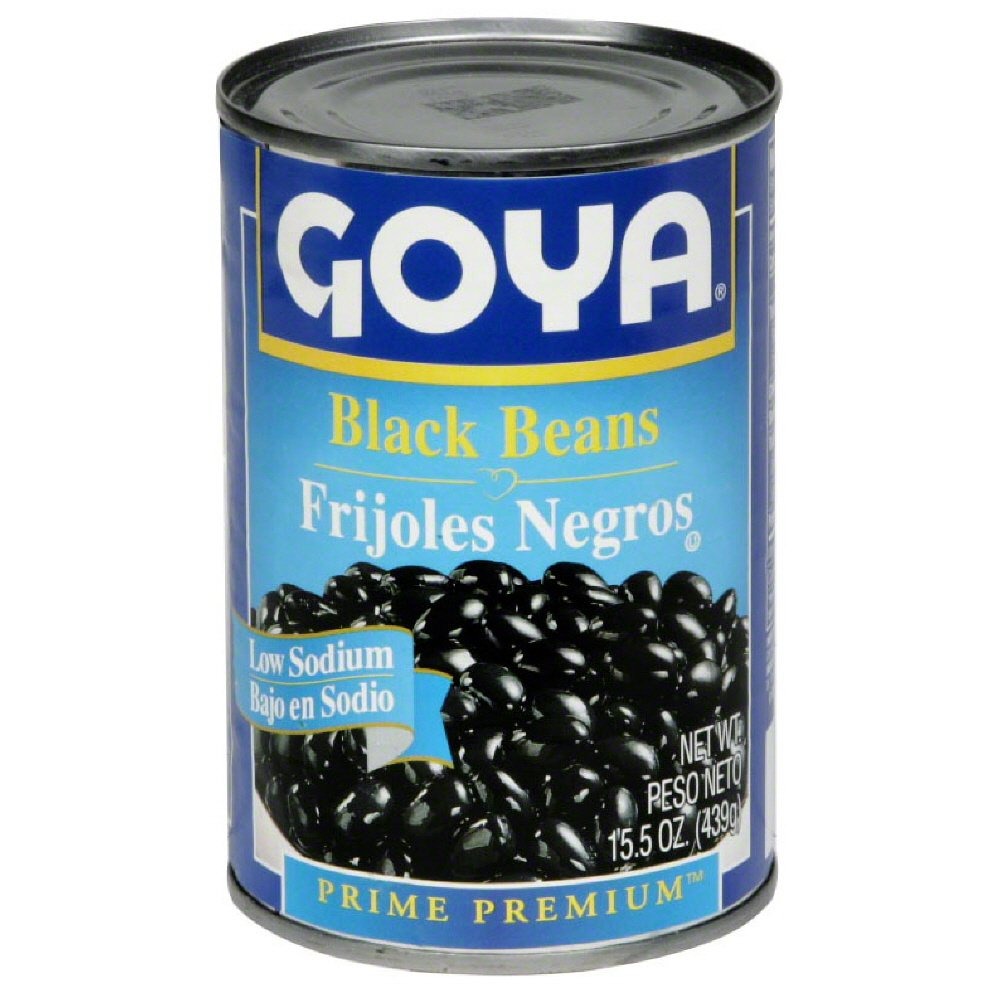
Item Name: Goya Black Beans Low Sodium
Bullet Point: 15.5 Ounces
Product Description: Eating healthfully never tasted so good. Goya is proud to announce our great signature beans now have a low-sodium option. With up to two thirds less sodium than our standard Blue Label line, you and your family have even more healthful alternatives.
Value: 372.0
Unit: ounce

Price: 1.43